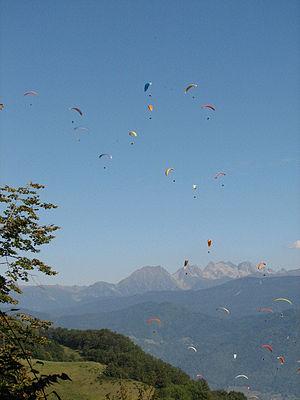
La coupe Icare est la plus grande manifestation mondiale de vol libre. Elle se déroule chaque année à Saint-Hilaire du Touvet dans le Grésivaudan au nord de Grenoble pendant quatre jours durant la troisième semaine de septembre.
Saint-Hilaire, ou Saint-Hilaire-du-Touvet, est une ancienne commune française située sur le Plateau des Petites Roches dans le département de l'Isère, en région Auvergne-Rhône-Alpes. Depuis le 1ᵉʳ janvier 2019, elle est une commune déléguée de Plateau-des-Petites-Roches.